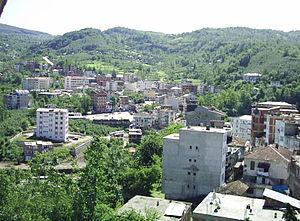
Gölköy est une ville et un district de la province d'Ordu dans la région de la mer Noire en Turquie.